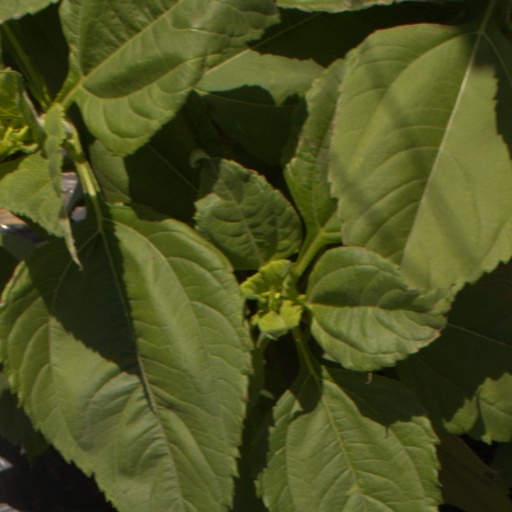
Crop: Jerusalem artichoke